Cox's Bazar International Cricket Stadium

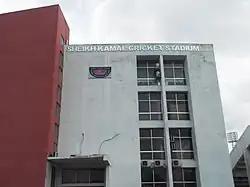
Outside view of the stadium

Cox's Bazar International Cricket Stadium, is a cricket stadium in the tourist town of Cox's Bazar, Bangladesh.